Return to Ithaca (novel)

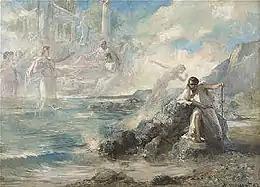
The novel is based on Homer's "Odyssey". Painting by Nicolae Vermont, 1893

"Return to Ithaca" is based on Homer's "The Odyssey", but differs from the original, in view, in that Johnson has added a psychological dimension where the main characters' thoughts and doubts are depicted, among other things through inner monologues. The story alludes to contemporary times and the experiences of the Second World War. The novel has an ingeniously executed composition consisting of three simultaneous narratives. The first has Odysseus as the protagonist, the second centres around Penelope and the third revolves around Telemachus. The events in these three threads partially interfere with each other and finally run together. With the narrative approach, Johnson strove for a sense of simultaneity in these events and an opportunity to see the whole of reality at once, with all its complications. This was a narrative style that Johnson would later develop further in his novels.